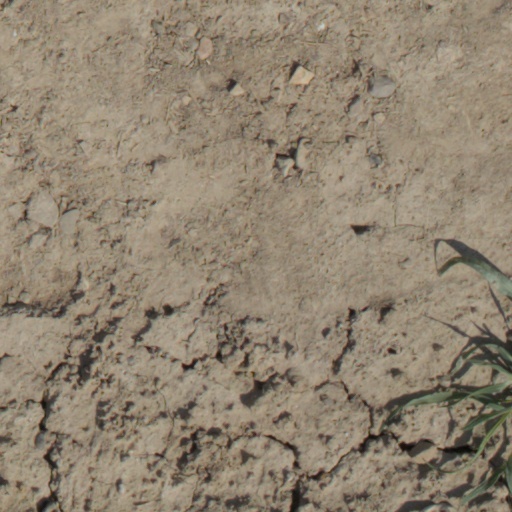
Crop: wheat